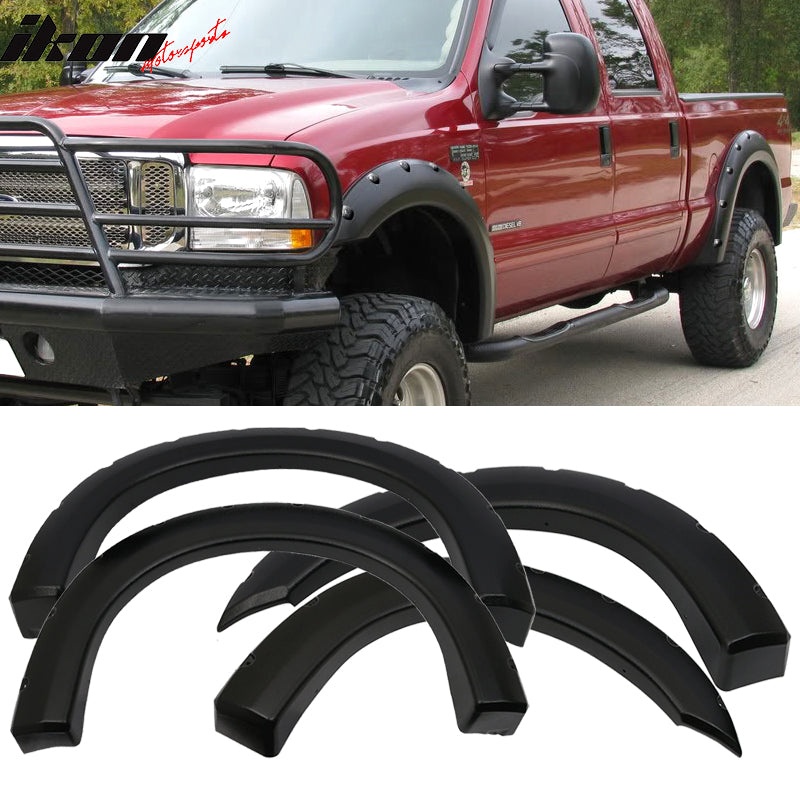
1999-2007 Ford F250 350 Super Duty Pocket Rivet Fender Flares Set 4PCS
Fitment Fits 1999-2007 Ford F250 F350 Superduty Color Black Surface Finish Textured Material ABS Style Pocket Rivet Style Package Includes 1x Set of Fender Flares (4PCS) Installation Instructions Not Included Note: Please test fit items prior to any painting services, any products that are painted void warranty.
Brand: K2 Industries
Category: Vehicles & Parts > Vehicle Parts & Accessories > Motor Vehicle Parts > Motor Vehicle Frame & Body Parts > Fenders